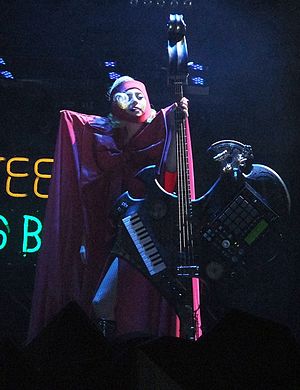
Haus of Gaga / Galleri
Haus of Gaga er det personlige, kreative team bag scenekunstneren Lady Gaga. Det er ansvarlig for hendes særlige, personlige stil. Huset kreerer meget af Gagas tøj, rekvisitter, kulisser og sminke til Gagas optrædener og andre lejligheder.